Michel Le Nobletz

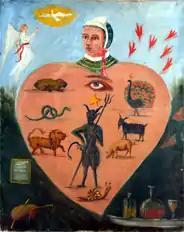
An allegorical placard of the type used by Nobletz, depicting a human heart dominated by the seven deadly sins

In 1608 he began his first mission, to the island of Ouessant, returning to the work that St. Vincent Ferrer had initiated early in the 15th century in Brittany. After a period with the Dominicans in Morlaix, he was forced to leave following a major scandal caused by his vandalizing a portrait-sculpture of a young woman placed over her grave. He believed that the image would encourage worship like the statue of a saint. He went on a preaching tour with Fr. Quintin. Together they travelled around Trégor and Léon from 1608 to 1611.